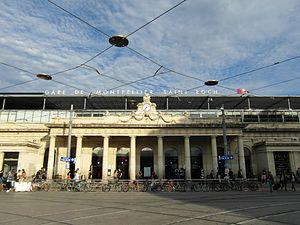
La ligne de Tarascon à Sète-Ville est une ligne ferroviaire française, électrifiée à écartement standard et à double voie. Elle relie les villes de Tarascon et Sète, via celles de Nîmes et Montpellier. Elle est entièrement située dans la région Occitanie, mise à part moins de 500 mètres de voies, à son point de départ de Tarascon, qui sont dans la région Provence-Alpes-Côte d'Azur.